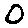
Label: 0